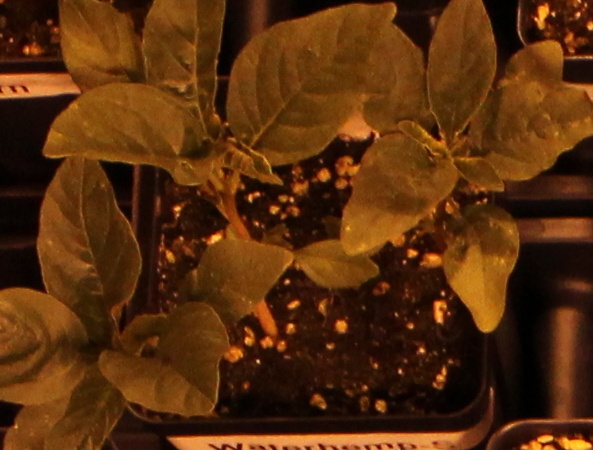
Label: Waterhemp